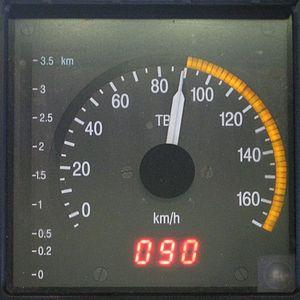
Affichage TBL2 dans une AM96.
La TBL est un système de répétition des signaux et de signalisation de cabine développé par les ACEC. Il est utilisé en Belgique ainsi qu'à Hong Kong. Les informations sont transmises par des balises ou par des boucles. Ces appareils émettent en permanence.